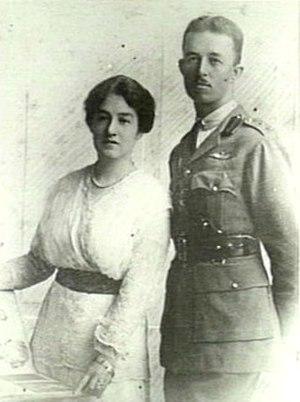
Richard Williams est largement considéré comme le « père » de la Royal Australian Air Force, l'armée de l'air australienne. Il a été le premier pilote militaire formé en Australie et a ensuite été affecté à la tête d'unités de combat australiennes et britanniques pendant la Première Guerre mondiale. Partisan d'une force armée aérienne indépendante des autres branches des services armés, Williams a joué un rôle de premier plan dans la création de la RAAF et en est devenu son premier chef d'état-major en 1922. Il est resté à ce poste pendant treize ans et neuf mois, plus que tout autre officier australien.